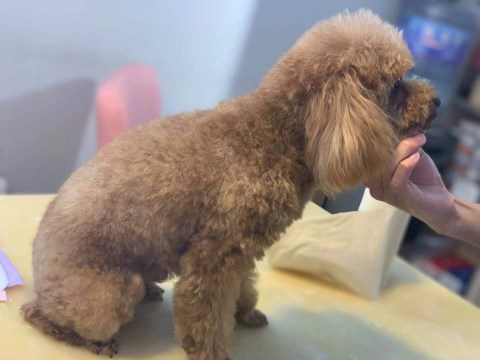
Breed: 7449-n000128-teddy